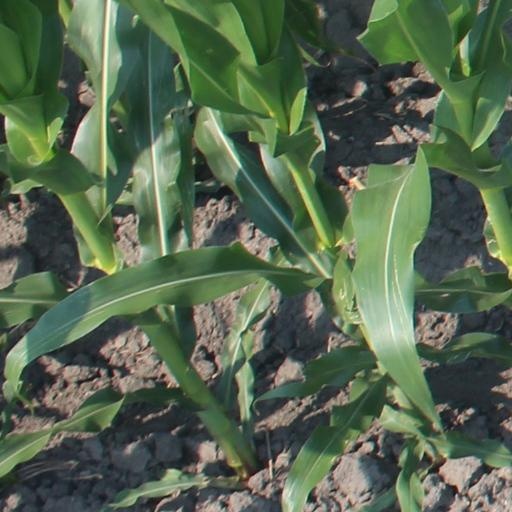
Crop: maize; corn